Question: Please indicate a possible affordance area of the bench that can be used for lying on
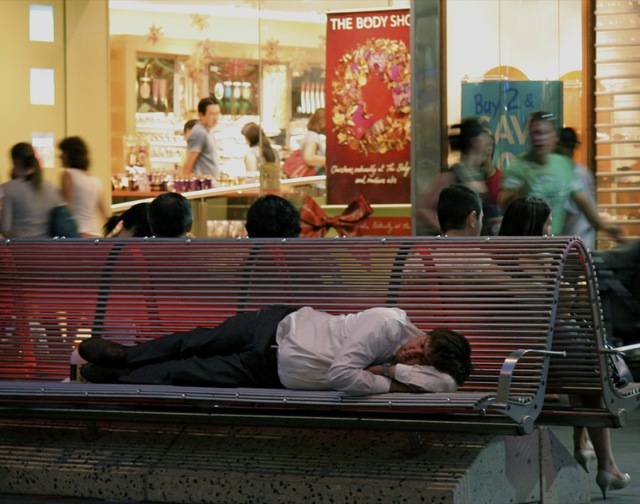
Answer: [1.5, 364.5, 538.5, 411.5]